Rosneath House

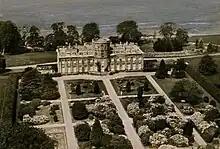
Rosneath House from the air, ca. 1935

Rosneath House was a neoclassical stately home in Dunbartonshire, now in Argyll and Bute. It was constructed as a secondary seat of the Dukes of Argyll. The house was of note as both the home of Princess Louise, Duchess of Argyll and as the military base where Operation Torch was planned. After the Second World War, the house was left in decay and demolished in 1961.